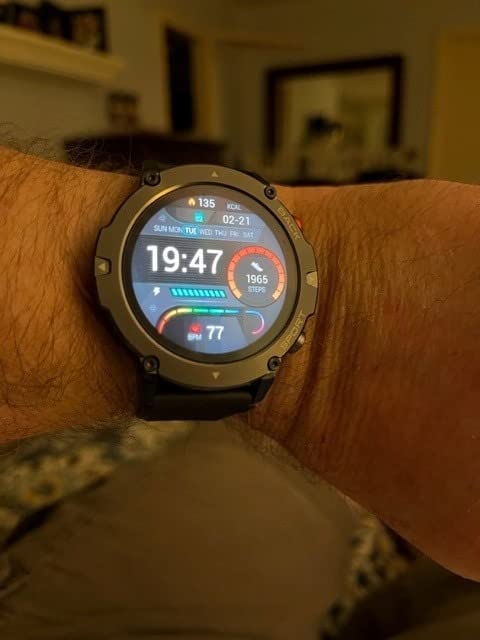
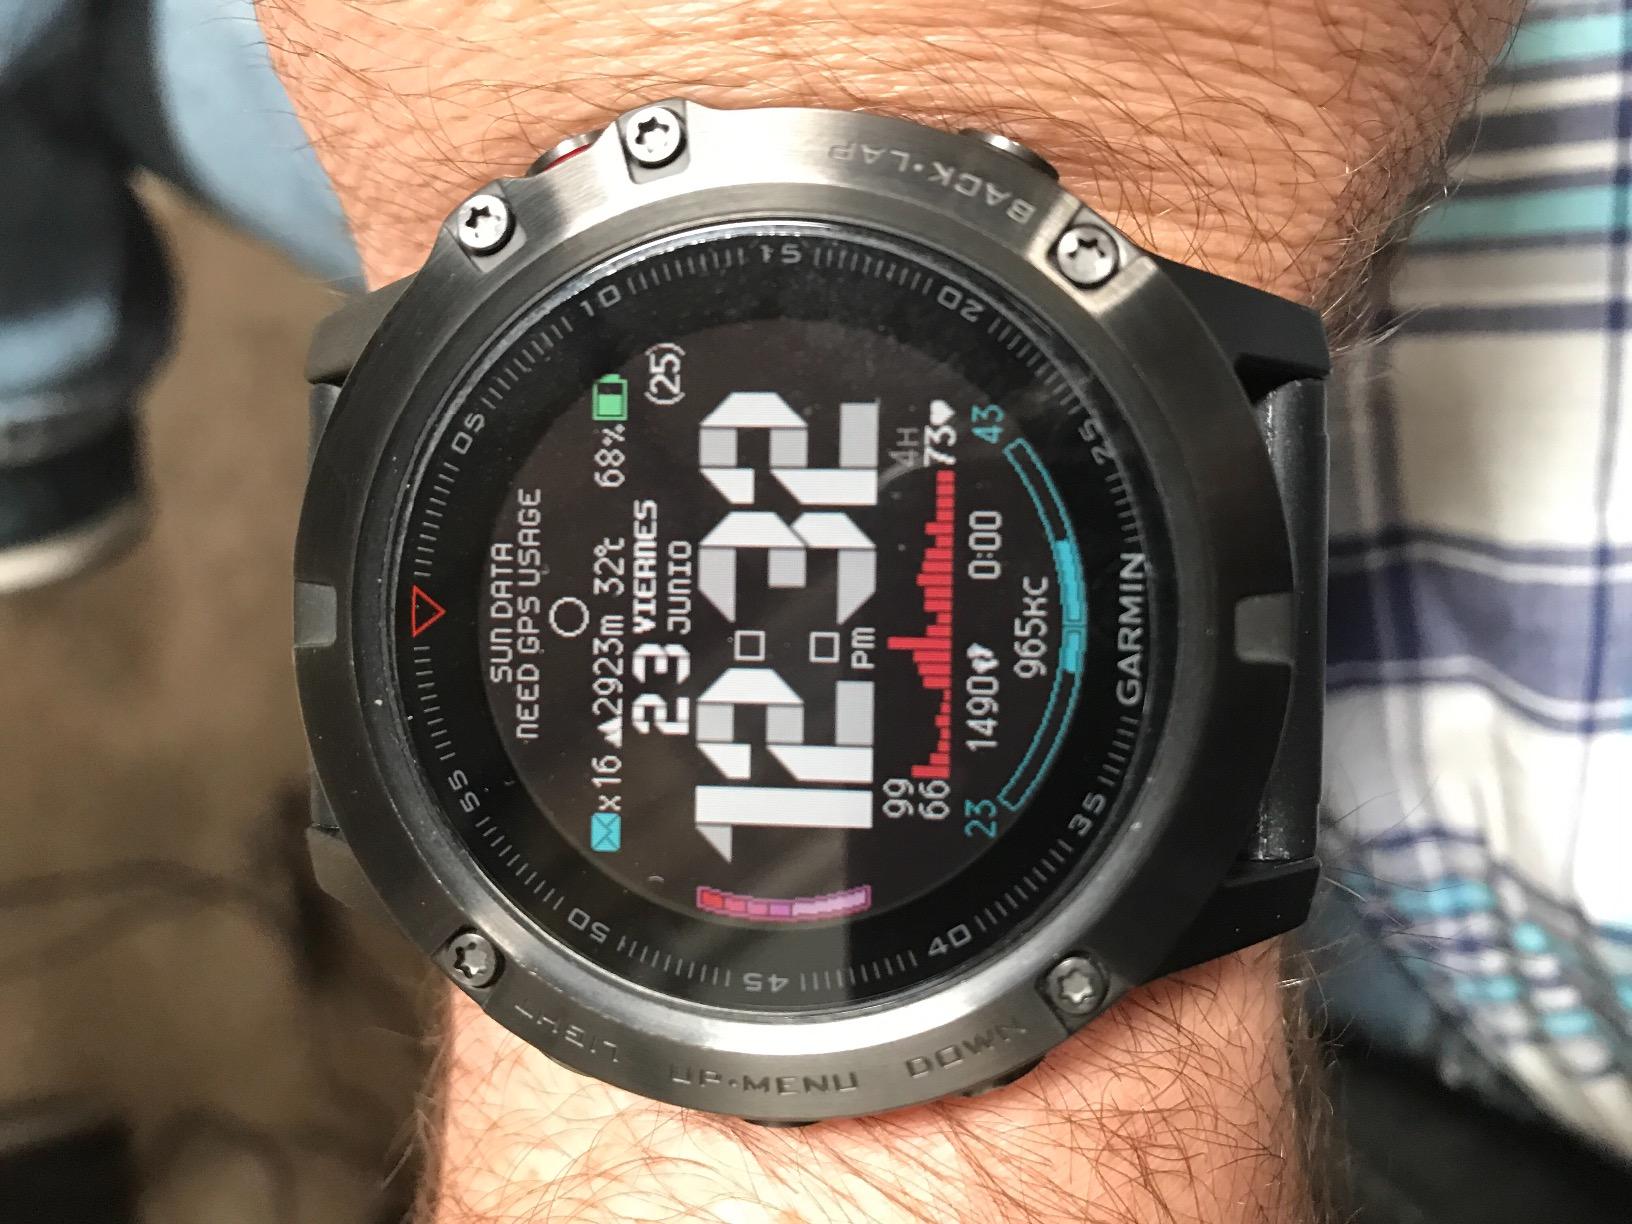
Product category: smartwatch
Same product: no